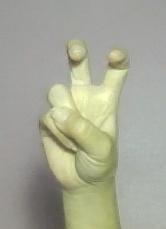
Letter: toot